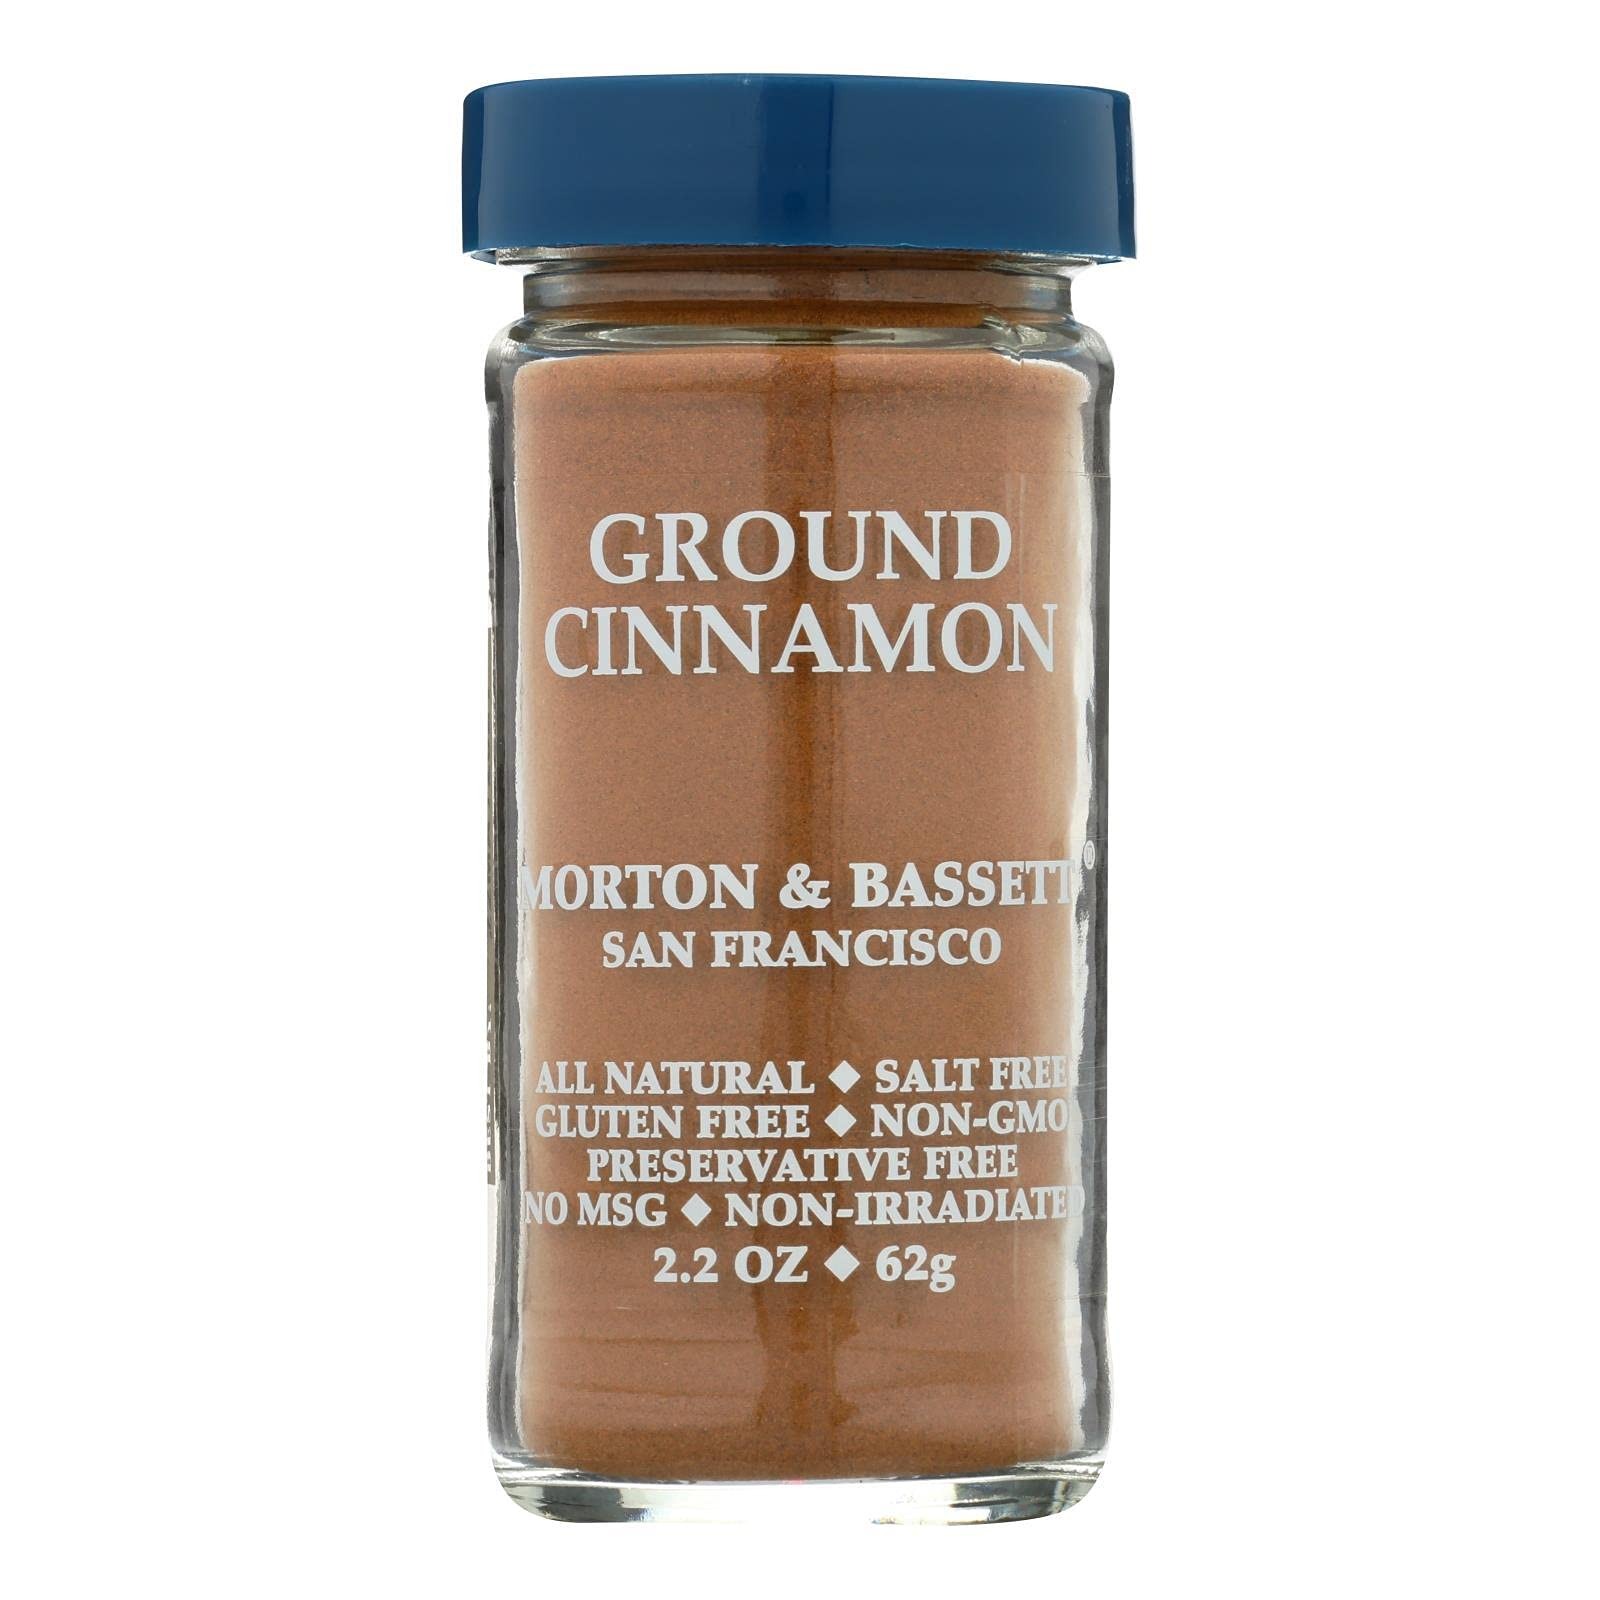
Item Name: Morton & Bassett Ground Cinnamon, 2.7 Ounce (Pack of 3)
Bullet Point 1: Case of three 2.7-ounce jars of ground cinnamon (8.1 total ounces)
Bullet Point 2: 100% all natural; Kosher certified
Bullet Point 3: Salt free; no MSG; no preservatives; non-irradiated
Bullet Point 4: Sweet and warm aroma that adds distinction to coffee, teas, and hot chocolate
Bullet Point 5: Made of high-quality spices from around the world; packaged in San Francisco, California
Value: 8.1
Unit: Ounce

Price: 9.99